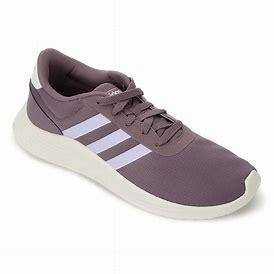
Brand: Adidas
Model: Lite Racer 2